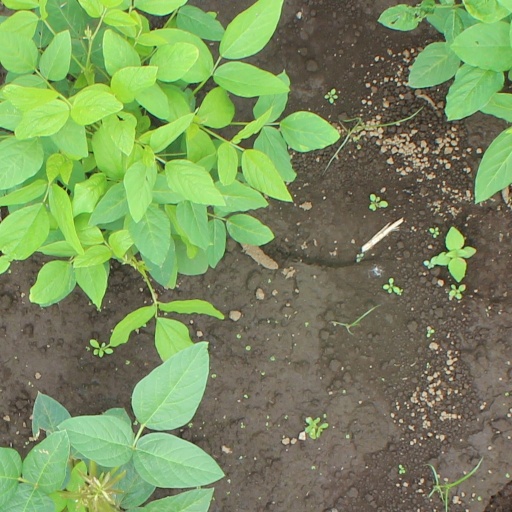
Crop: soybean